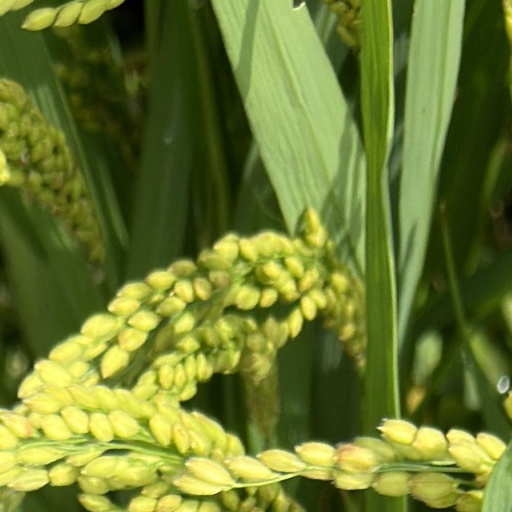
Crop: rice